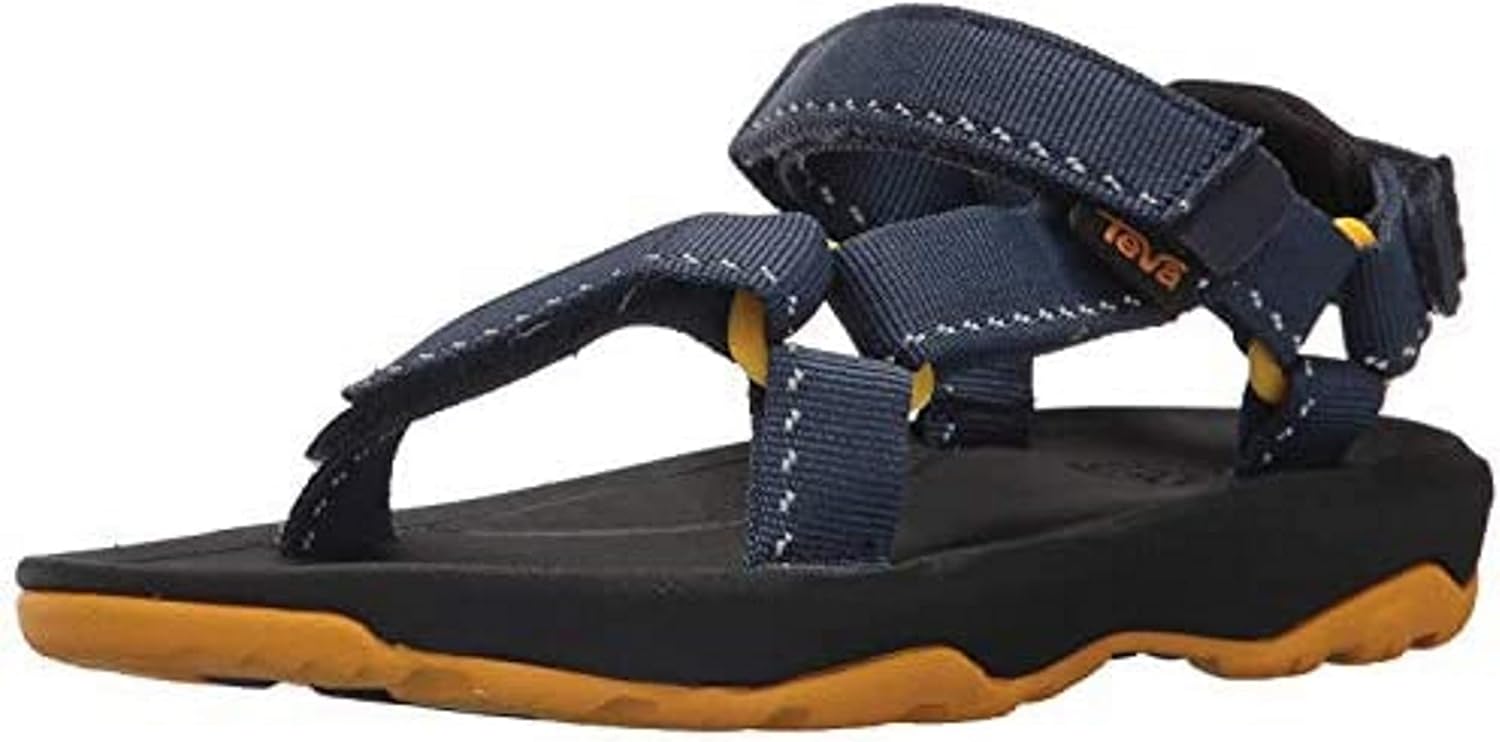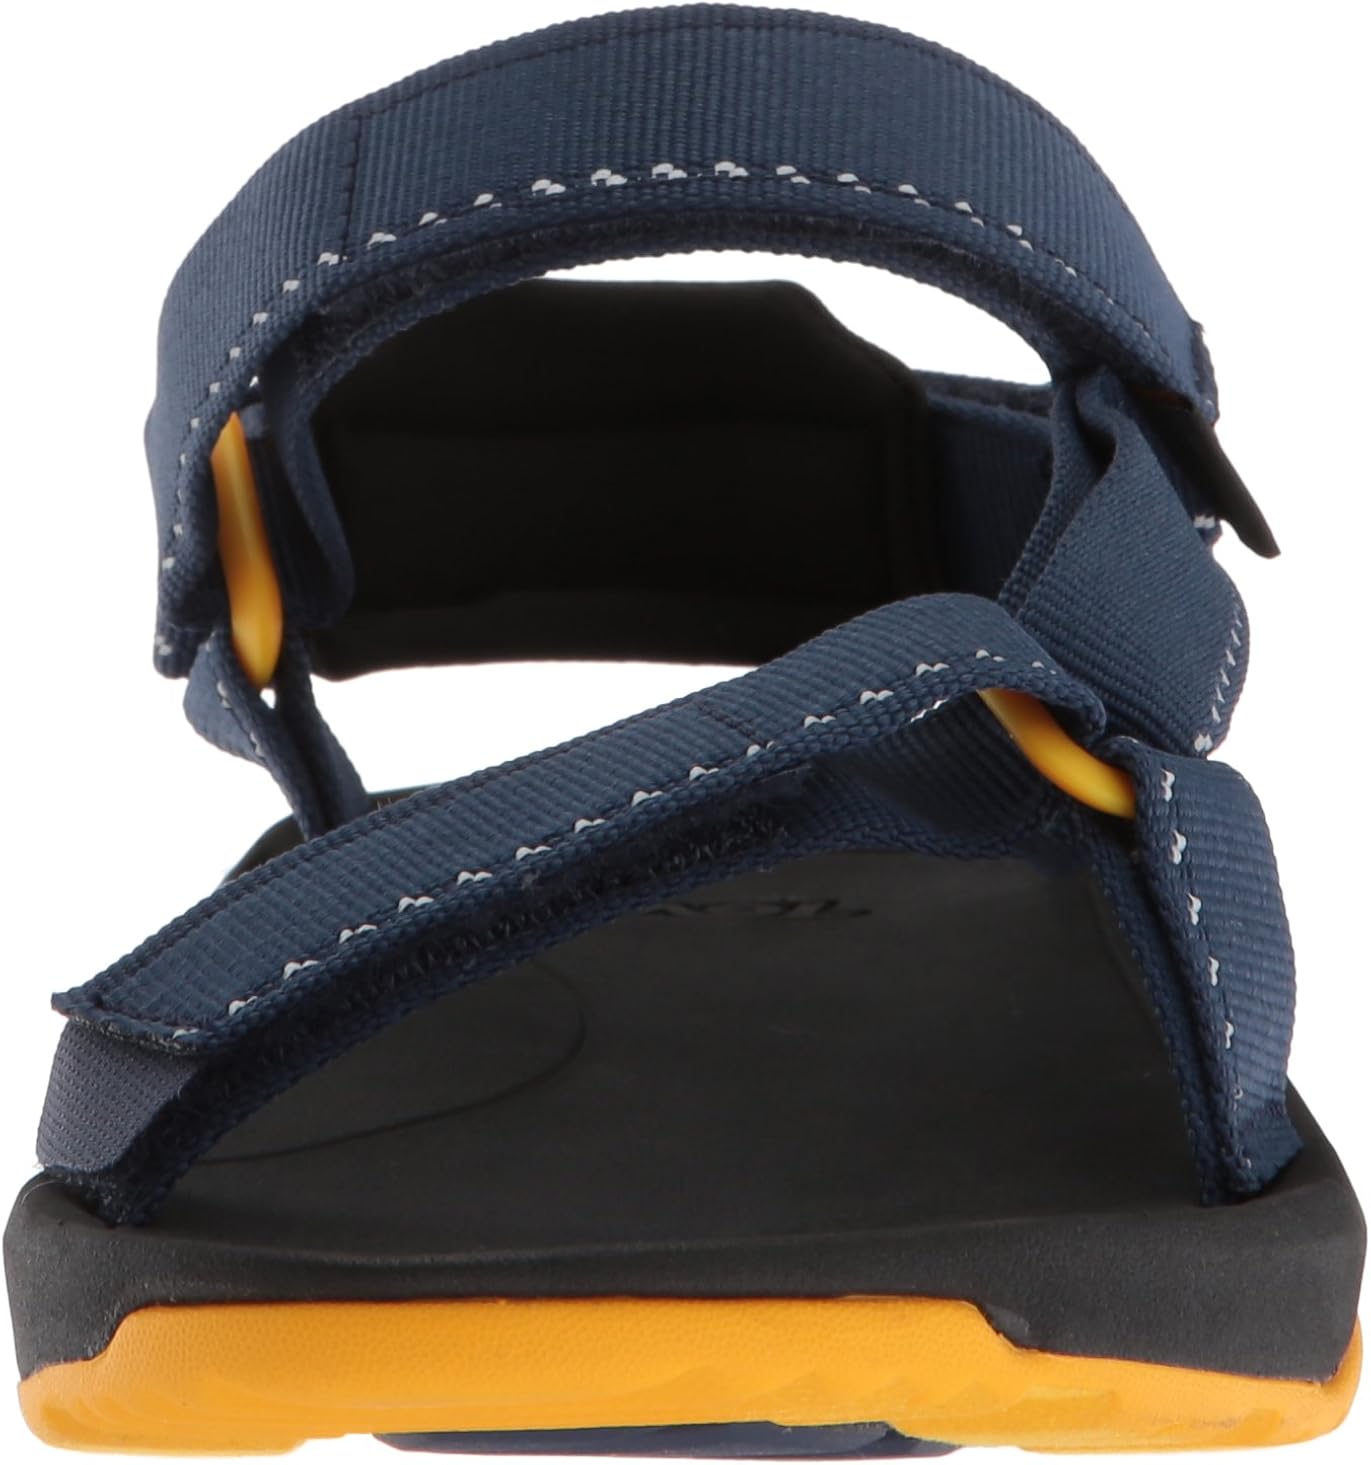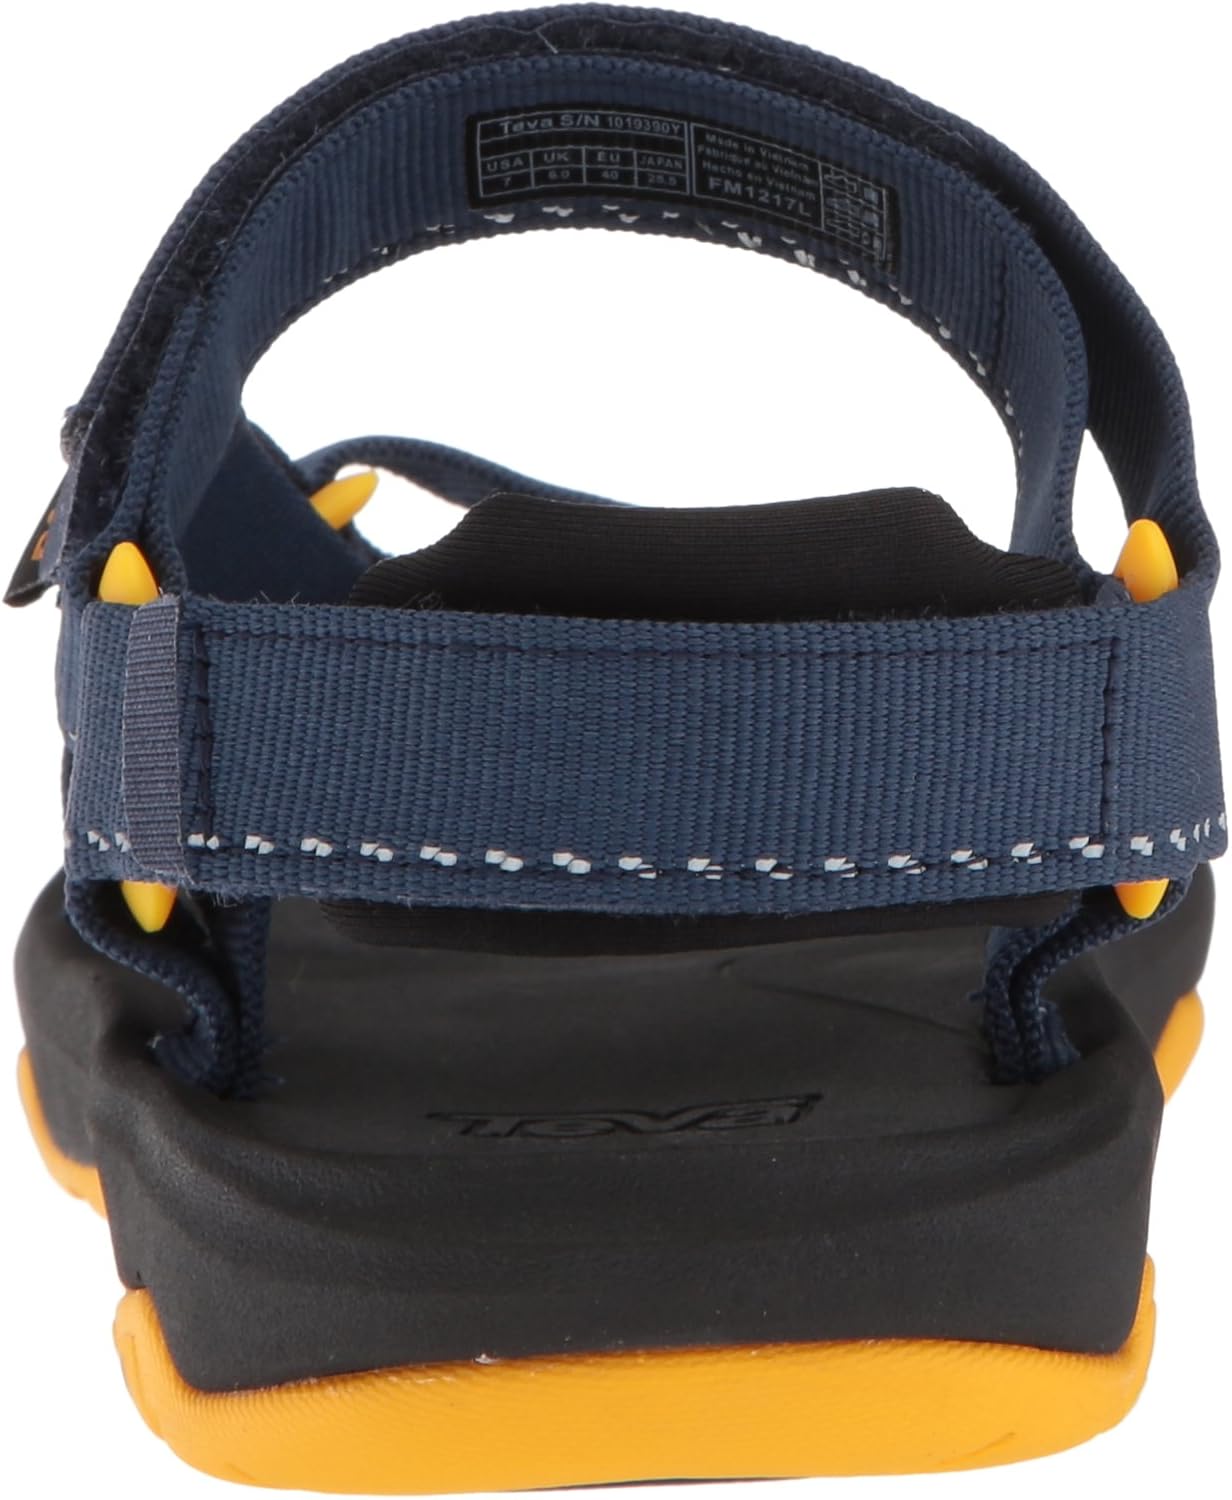
Teva Boy's Kids Youth Hurricane XLT2 Lightweight Quick-Drying Casual Sport Sandal, Speck Navy, 7 Big
Category: AMAZON FASHION
We gave the iconic Hurricane XLT a fresh comfort upgrade, outfitting it with soft heel-strap padding and a new, modern sole featuring even better traction than ever before.
Features: Textile | Imported | Man made sole | Easy hook-and-loop closure comes on and off quickly and gets the fit just right | EVA foam foot bed cushions and softly supports for all-day comfort | Nylon shank for support